Lake Illawarra

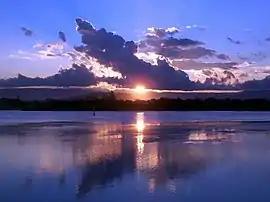
Sunset over Lake Illawarra, 2008

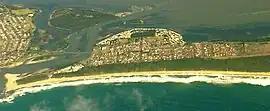
Entrance to Lake Illawarra, at Windang, 2008

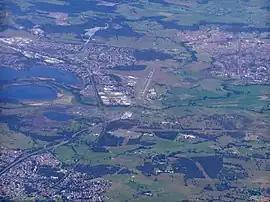
Aerial photo of Lake Illawarra, Albion Park and Albion Park Rail

Located south of the city of Wollongong, north of the city of Shellharbour, and northeast of Dapto, Lake Illawarra receives runoff from the Illawarra escarpment through Macquarie Rivulet and Mullet Creek, drawing from a catchment area of . With an average depth of , the relatively shallow lake, brought about because of infilling by sand which has been eroded from the surrounding catchments, covers a surface area of . At an elevation of , the maximum volume of water held in the lake is .